Richie Sexson

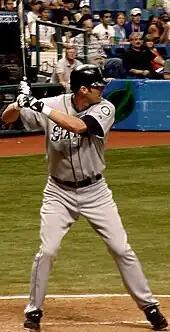
Sexson batting in 2005

On May 8, 2008, in a game against the Texas Rangers, Sexson charged the mound towards Rangers starting pitcher Kason Gabbard and threw his batting helmet at him after Gabbard threw a head-high pitch over the middle of the plate, to which Sexson reacted as if it had hit him. Sexson later stated he was frustrated and had a lot going on in his head, including his son being in the hospital and his club's recent struggles. He was suspended six games for the incident. He later appealed the suspension, and it was dropped to five games.